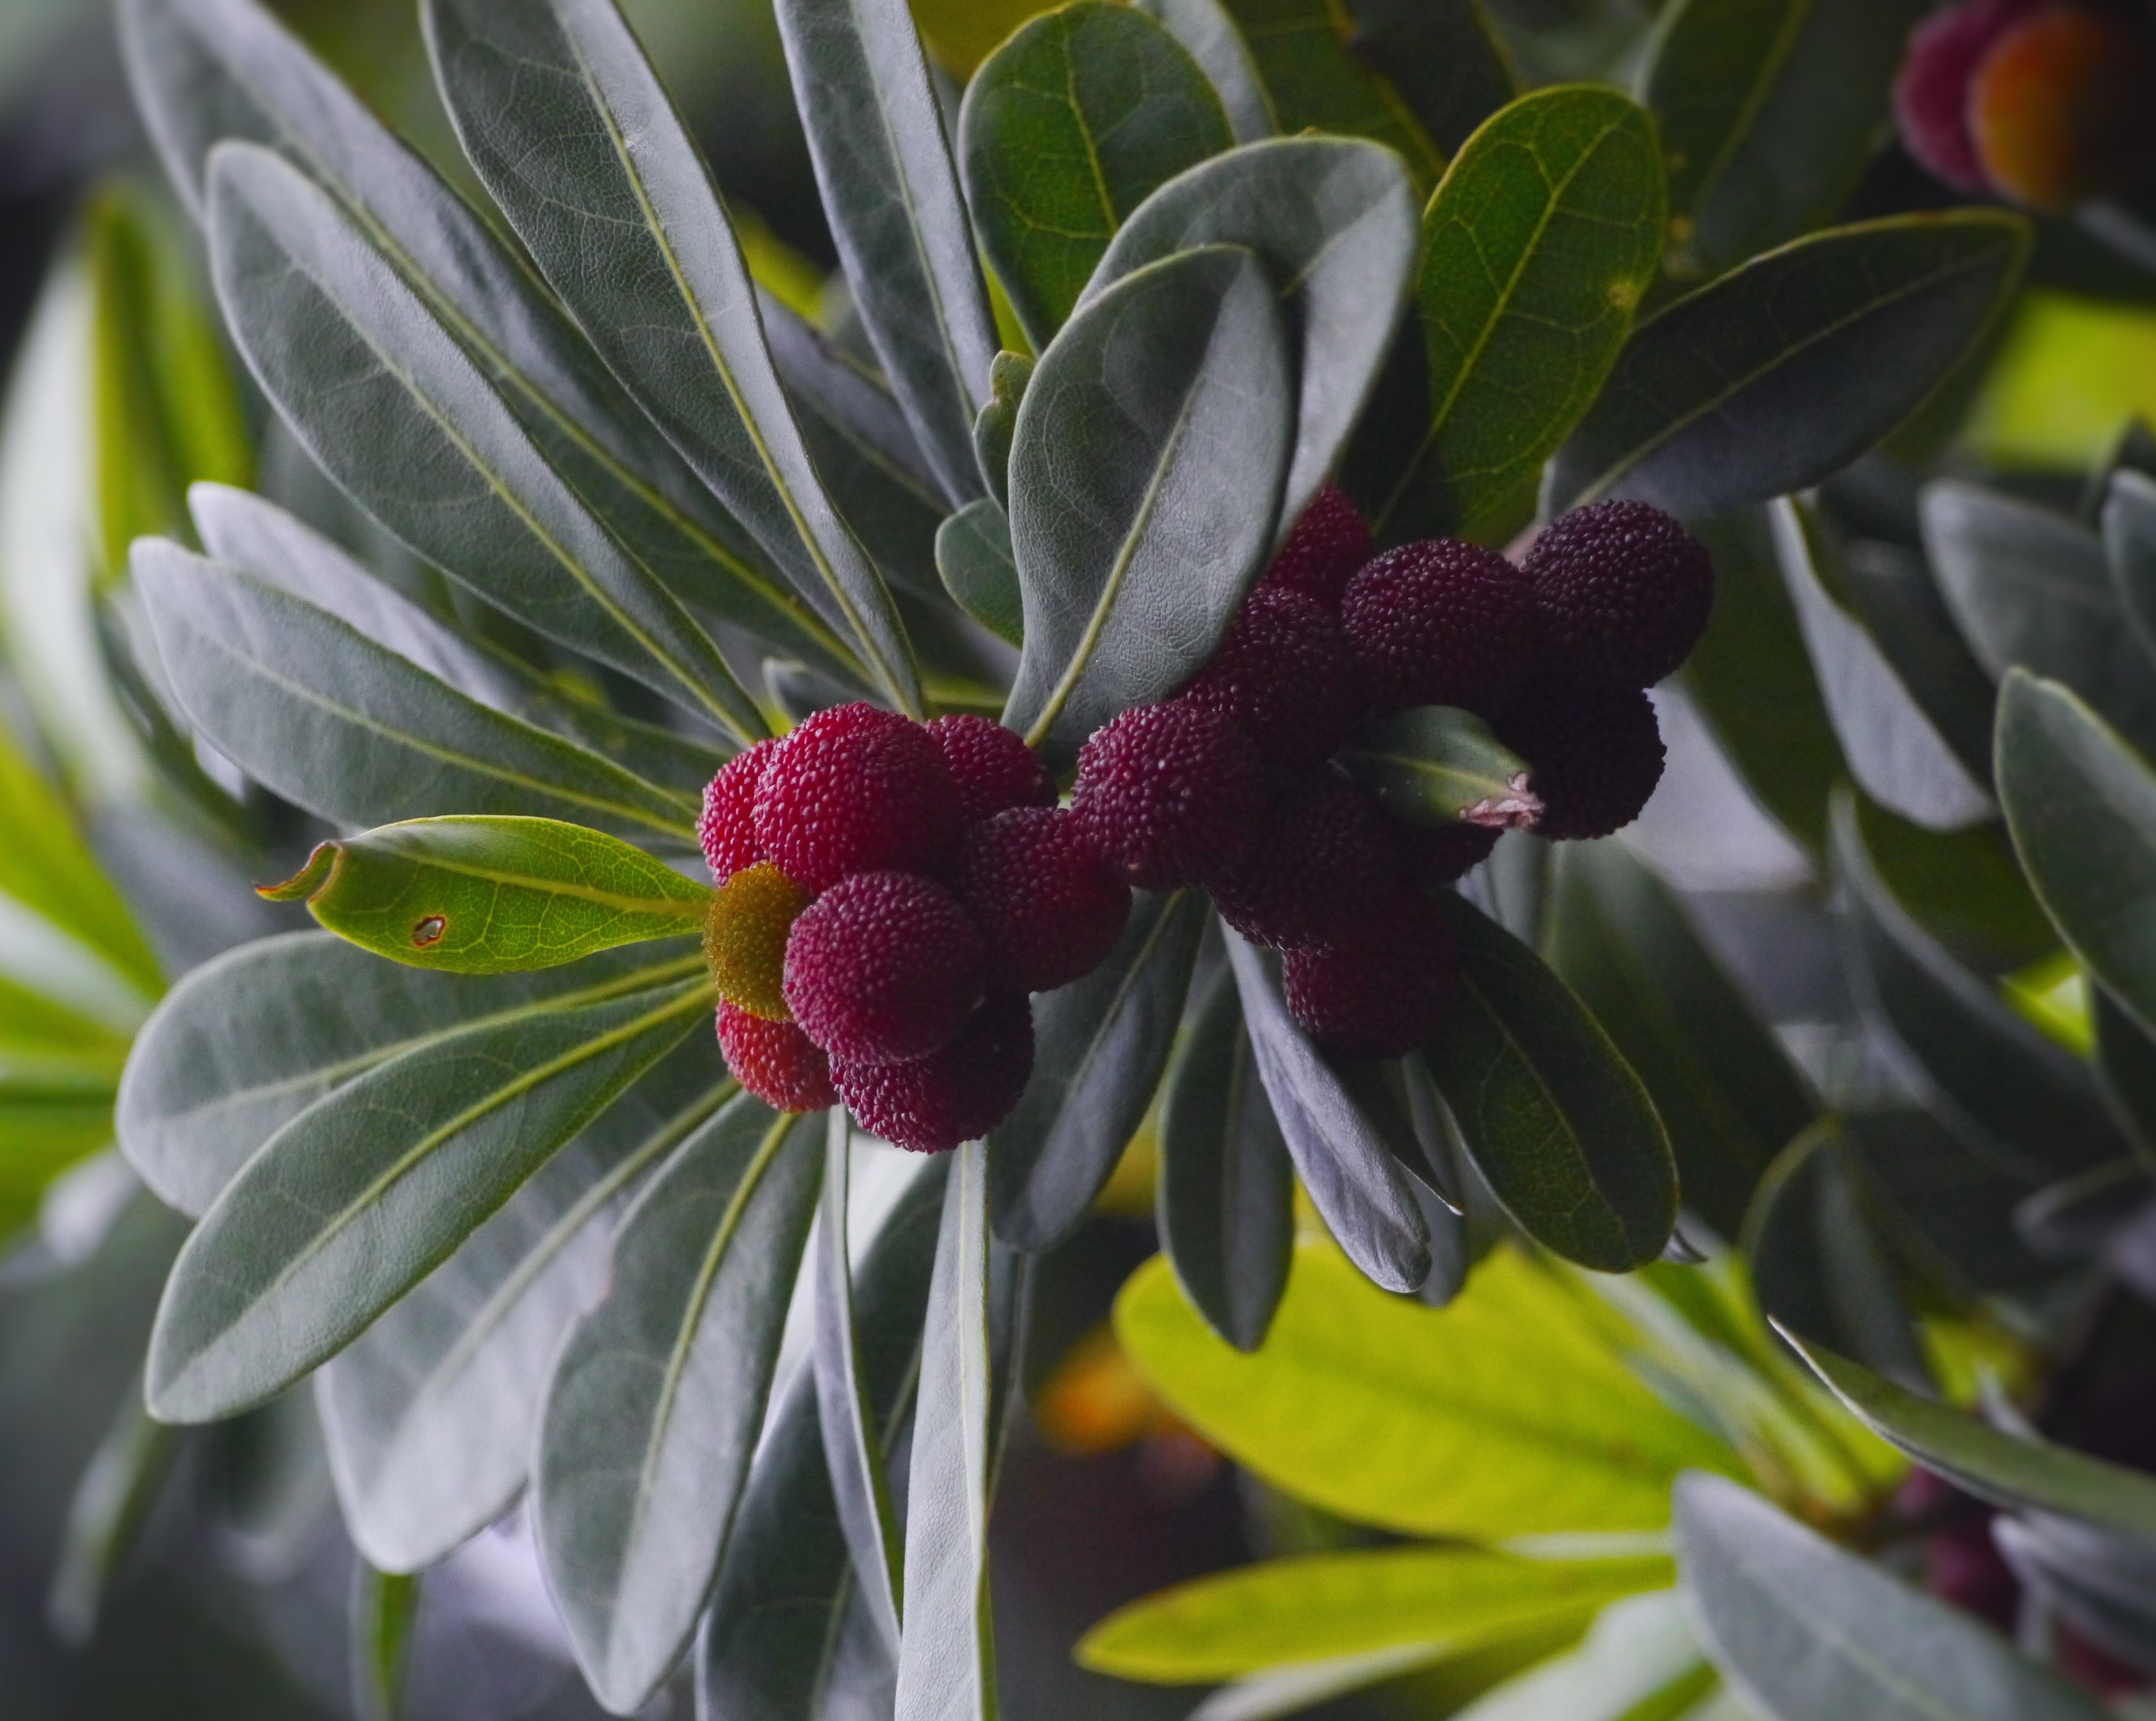
tree, blossom, plant, wood, leaf, flower, petal, evergreen, botany, japan, flora, wildflower, close up, hardwood, shrub, peach, real, lot, sour, otsu park, yokosuka, arboretum, macro photography, red fruit, flowering plant, moai, otsu, myrica rubra, madro o, immo, jan me, land plant